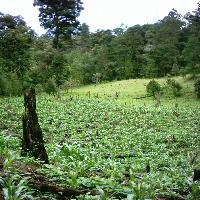
Weather: cloudy or overcast